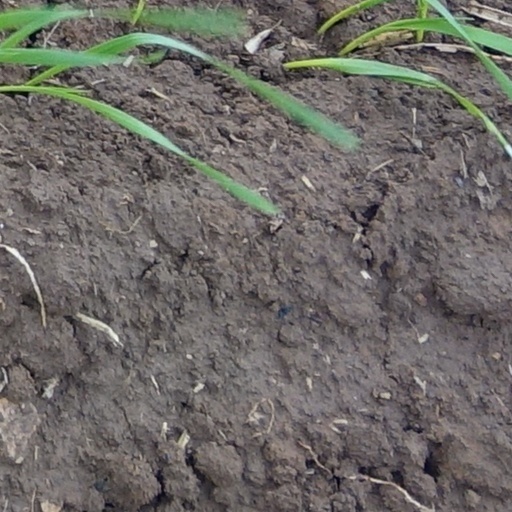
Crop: wheat